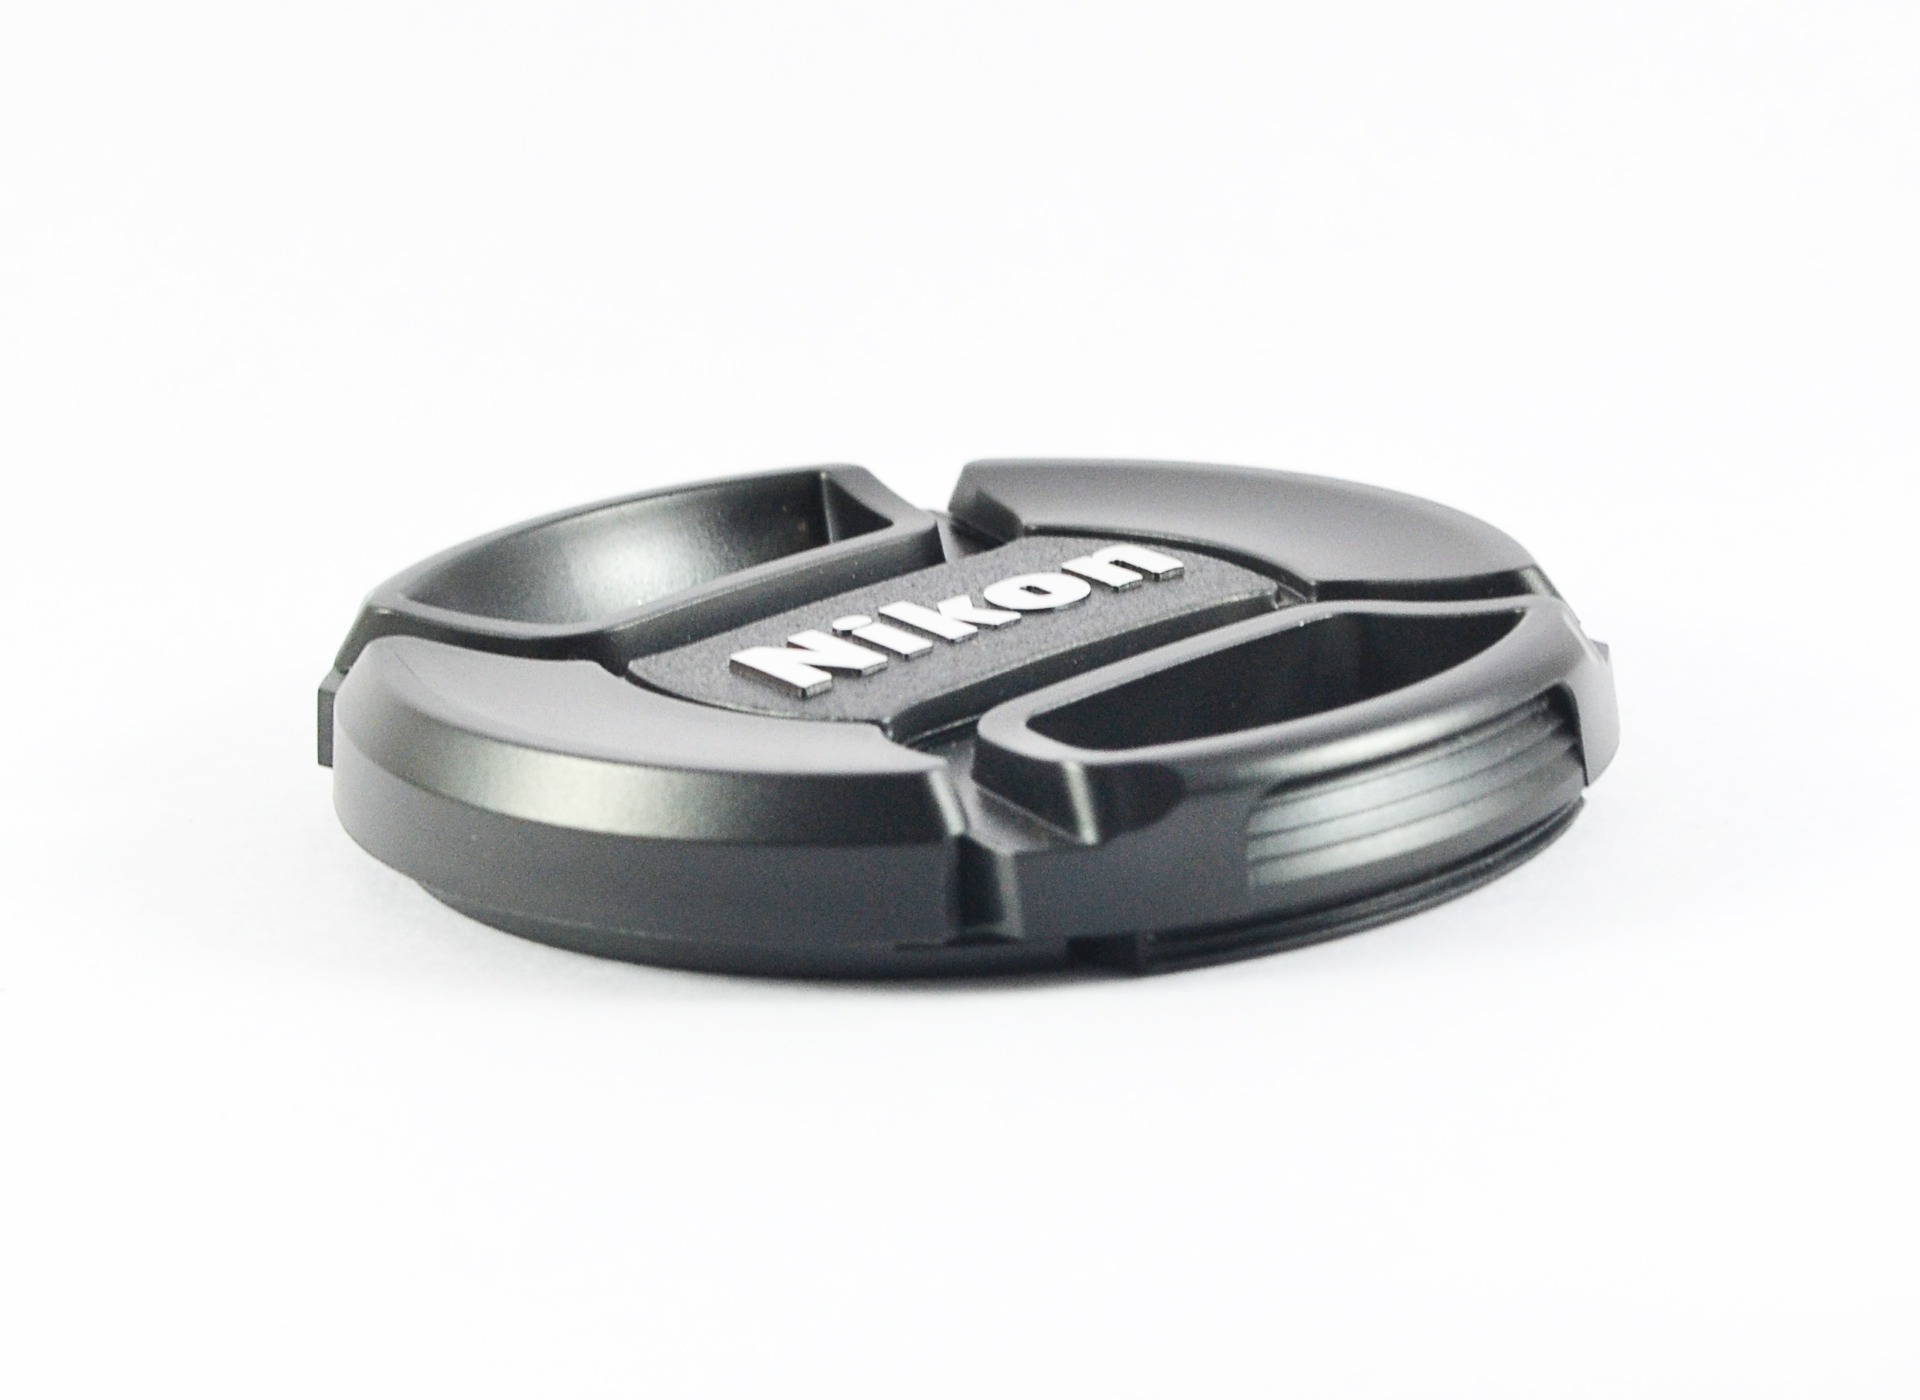
camera, photography, plastic, lens, metal, nikon, lens cap, product, golf club, protection, cover, sri lanka, ceylon, accessory, mawanella